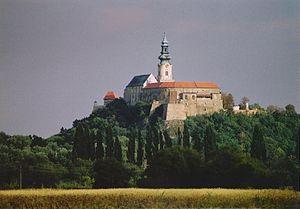
Nitra est une ville de Slovaquie occidentale. Avec Bratislava, c’est l’une des plus anciennes villes de Slovaquie.
Le château de Nitra est un château situé dans le centre de Nitra, dans l’ouest de la Slovaquie. C’est un complexe abritant plusieurs monuments nationaux, notamment la cathédrale Saint-Emmeran de Nitra et le palais épiscopal de Nitra.